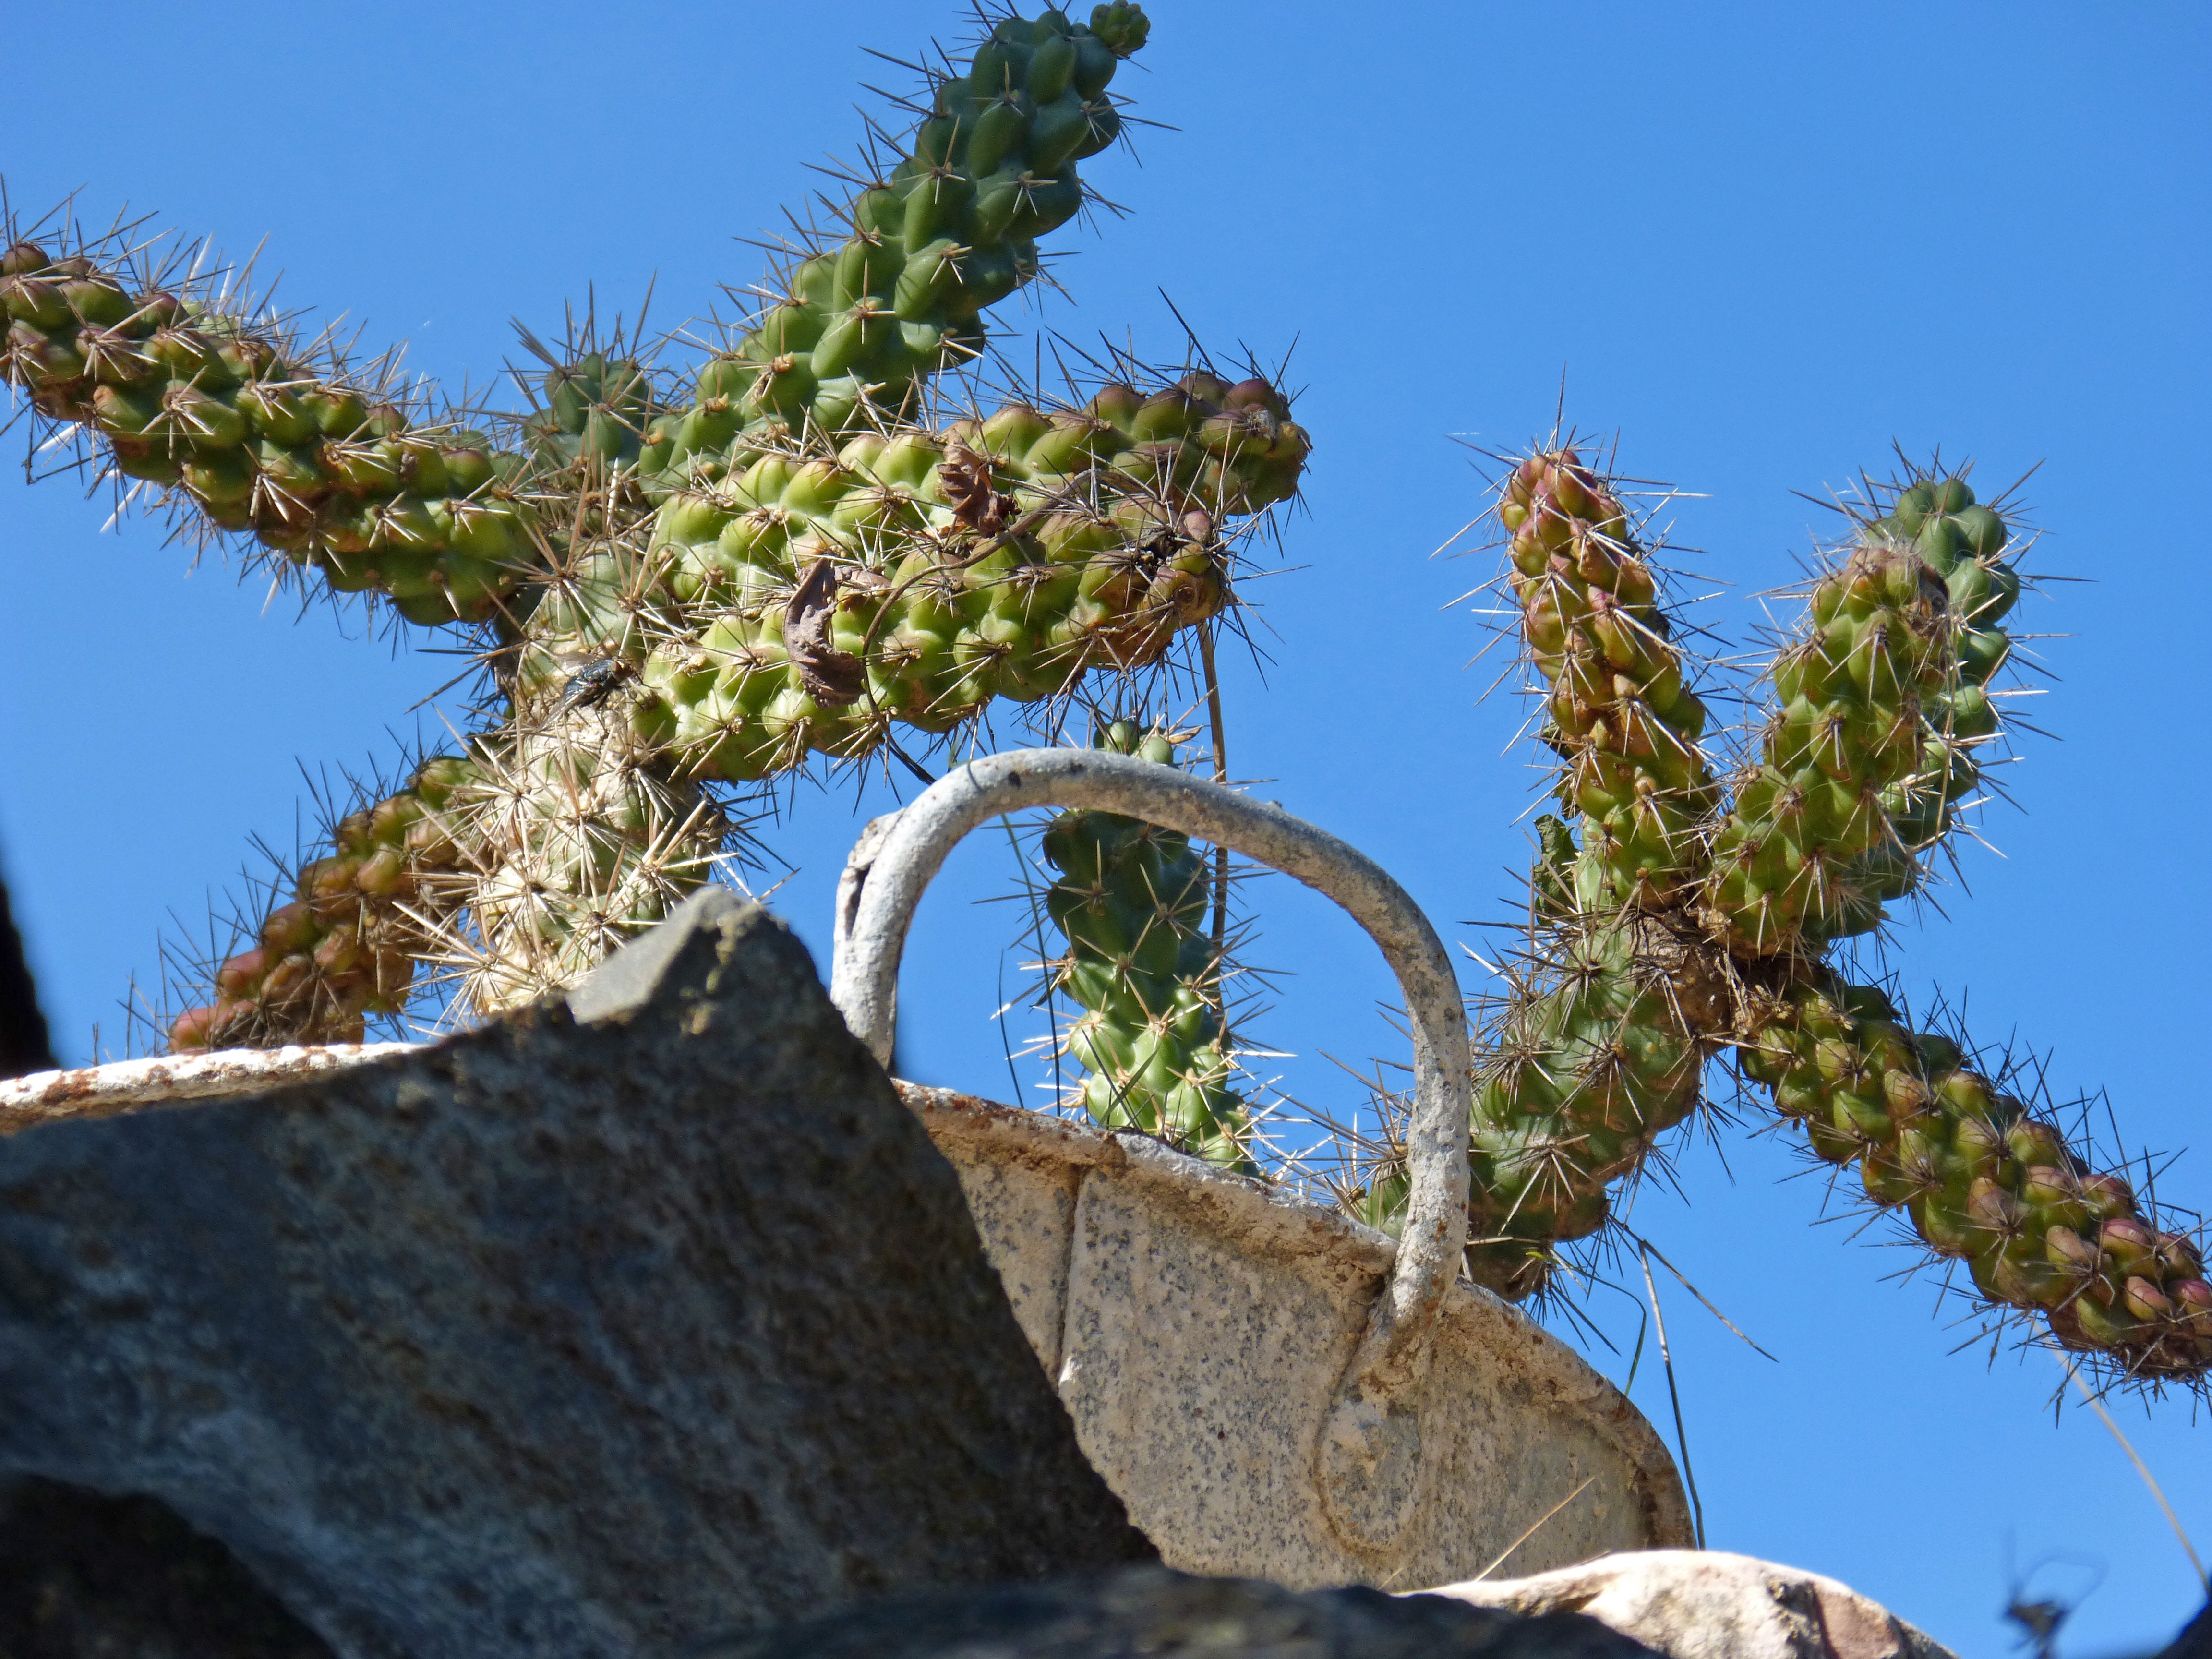
tree, branch, cactus, plant, fruit, flower, stone, food, produce, evergreen, botany, flora, shrub, zinc, flowering plant, woody plant, land plant, arecales